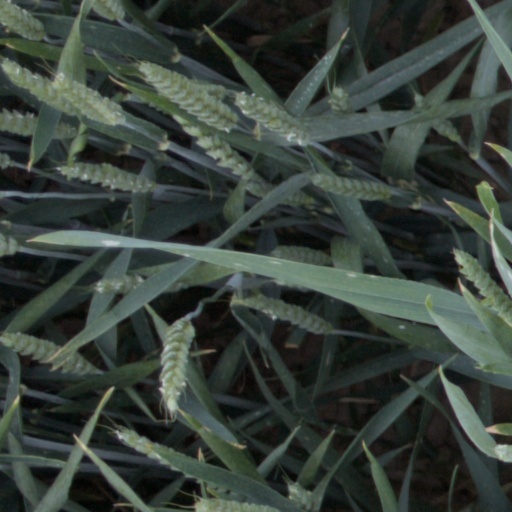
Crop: wheat